2017 European Amputee Football Championship

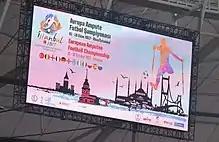

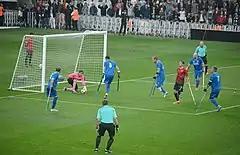
Turkey (red) attacking England (blue) in the final match.

The 2017 European Amputee Football Championship was the first edition of the annual international competition of amputee football national men's teams. It was organized by the European Amputee Football Federation (EAFF), and was held in Istanbul, Turkey between October 1–10, 2017. The championship's drawing ceremony took place in Riva, Beykoz, Istanbul on August 19 to determine the groups.